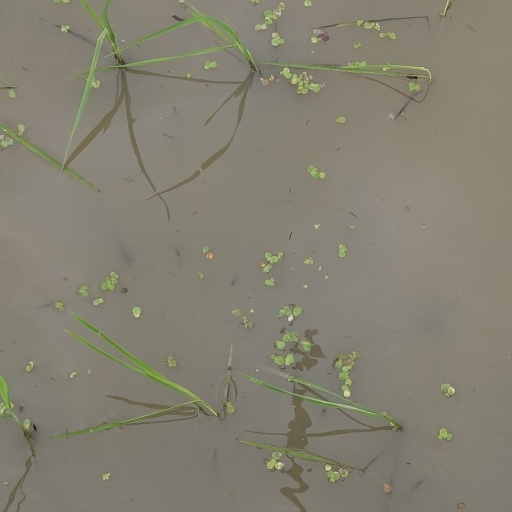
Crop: rice